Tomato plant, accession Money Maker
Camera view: tilt-top (135 deg); turntable rotation: 240 degrees
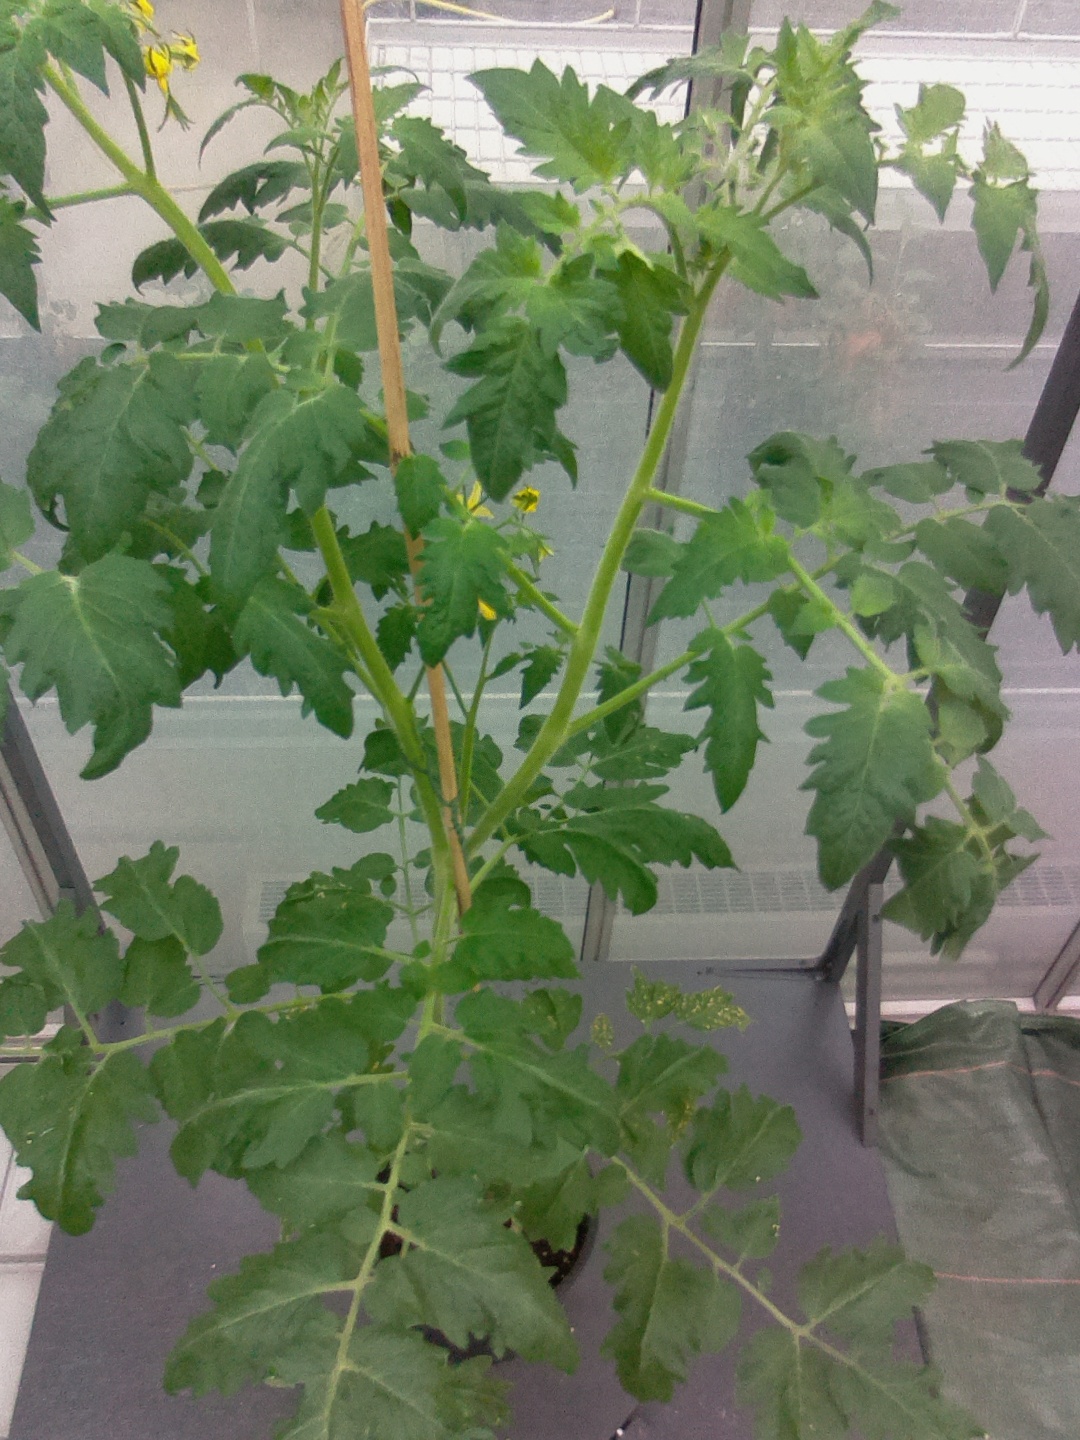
BBCH growth stage 70: Fruits at the main stem or branches visibles